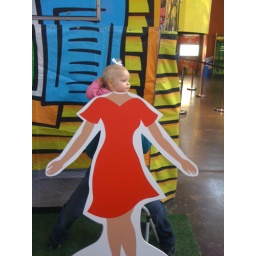
Leigha in her red dress